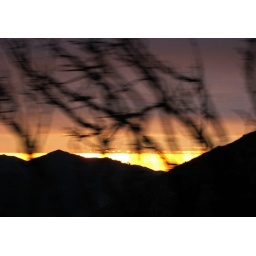
With the trees flying by